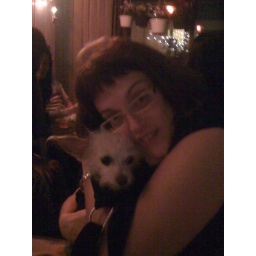
me and someone's little dog in a bag